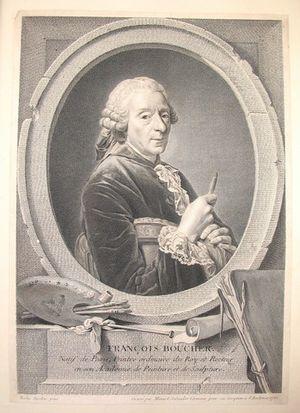
Annette et Lubin sont deux personnages d'un conte moral de Jean-François Marmontel de 1761. L'histoire réelle de Marie Schmitz et Gilles Dewalt de Spa serait à l'origine de ce conte, mais l'historien spadois Guy Peeters a récemment affirmé le contraire de façon documentée. Ils deviendront cependant de leur vivant « Annette et Lubin de Spa », donnant leur nom à la colline au sommet de laquelle ils résidaient.